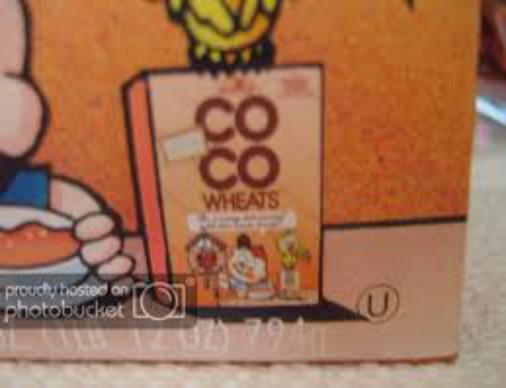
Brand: CoCo Wheats
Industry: Food